Evanescence

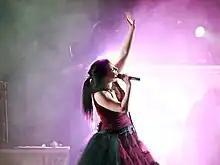
Amy Lee in 2007

The tour for "The Open Door" began on October 5, 2006, in Toronto, and included locations in Canada, the U.S., and Europe during that year. This first tour continued on January 5, 2007, and included stops in Canada (alongside band Stone Sour), Japan, and Australia (alongside band Shihad), and then returned to the U.S. for a second tour in the spring (alongside bands Chevelle and Finger Eleven). As part of their tour, Evanescence performed on April 15, 2007, on the Argentinian festival Quilmes Rock 07 along with Aerosmith, Velvet Revolver, and other local bands.